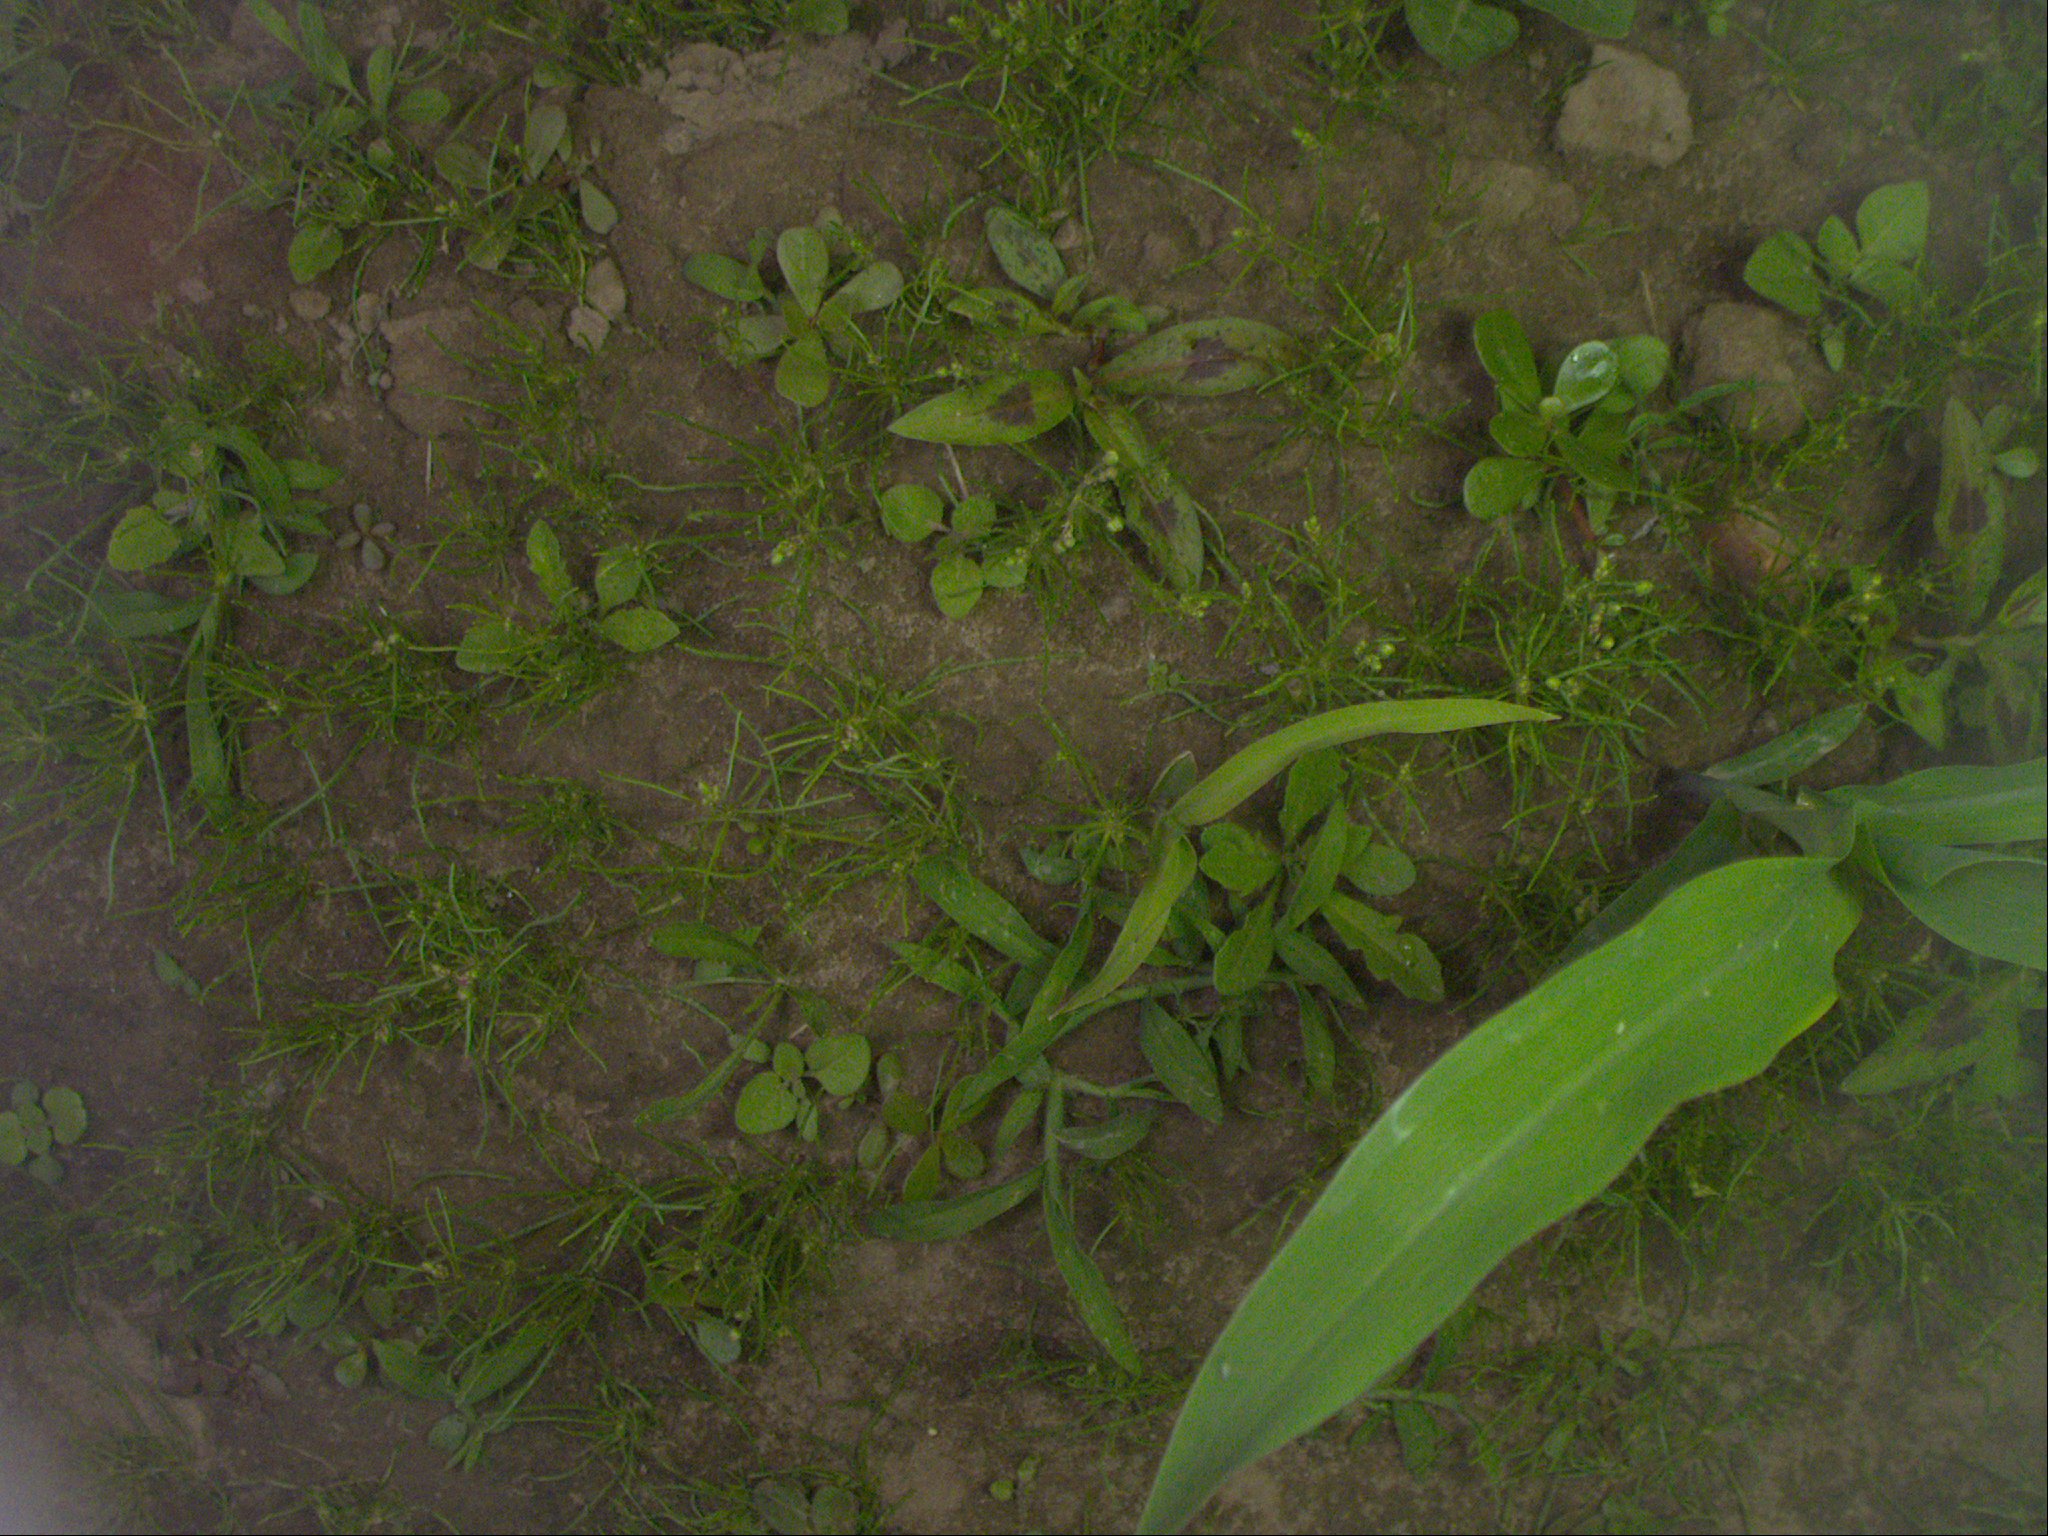
Crop: maize
Objects: maize, stem_maize